Filthy Rich (2020 TV series)

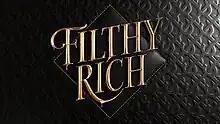

Filthy Rich is an American comedy drama television series created by Tate Taylor for the Fox Broadcasting Company. It is based on the New Zealand series of the same name. The series was originally supposed to premiere as a spring entry during the 2019–20 television season, but ended up being pushed to fall 2020 upon the outbreak of the COVID-19 pandemic. In October 2020, the series was canceled five episodes into its freshman run. The series concluded the following month.